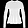
Label: Pullover